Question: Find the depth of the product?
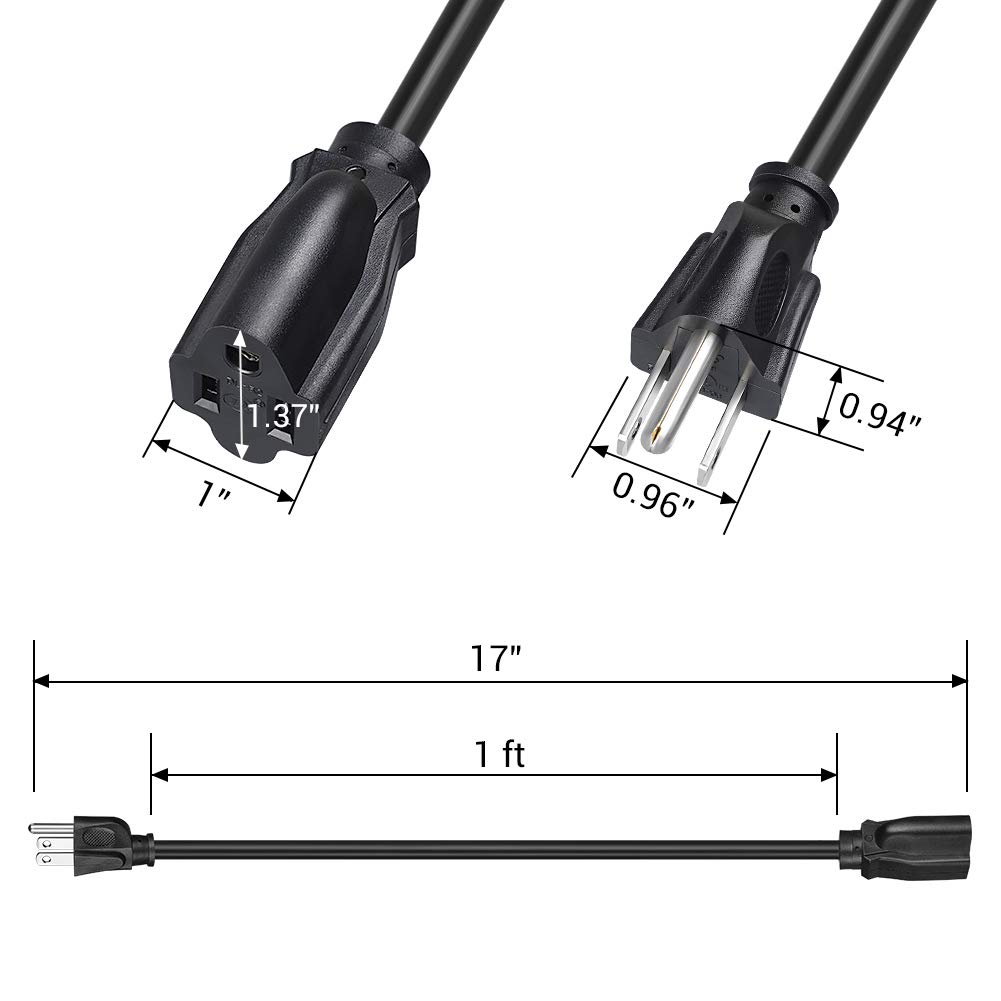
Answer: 17.0 inch